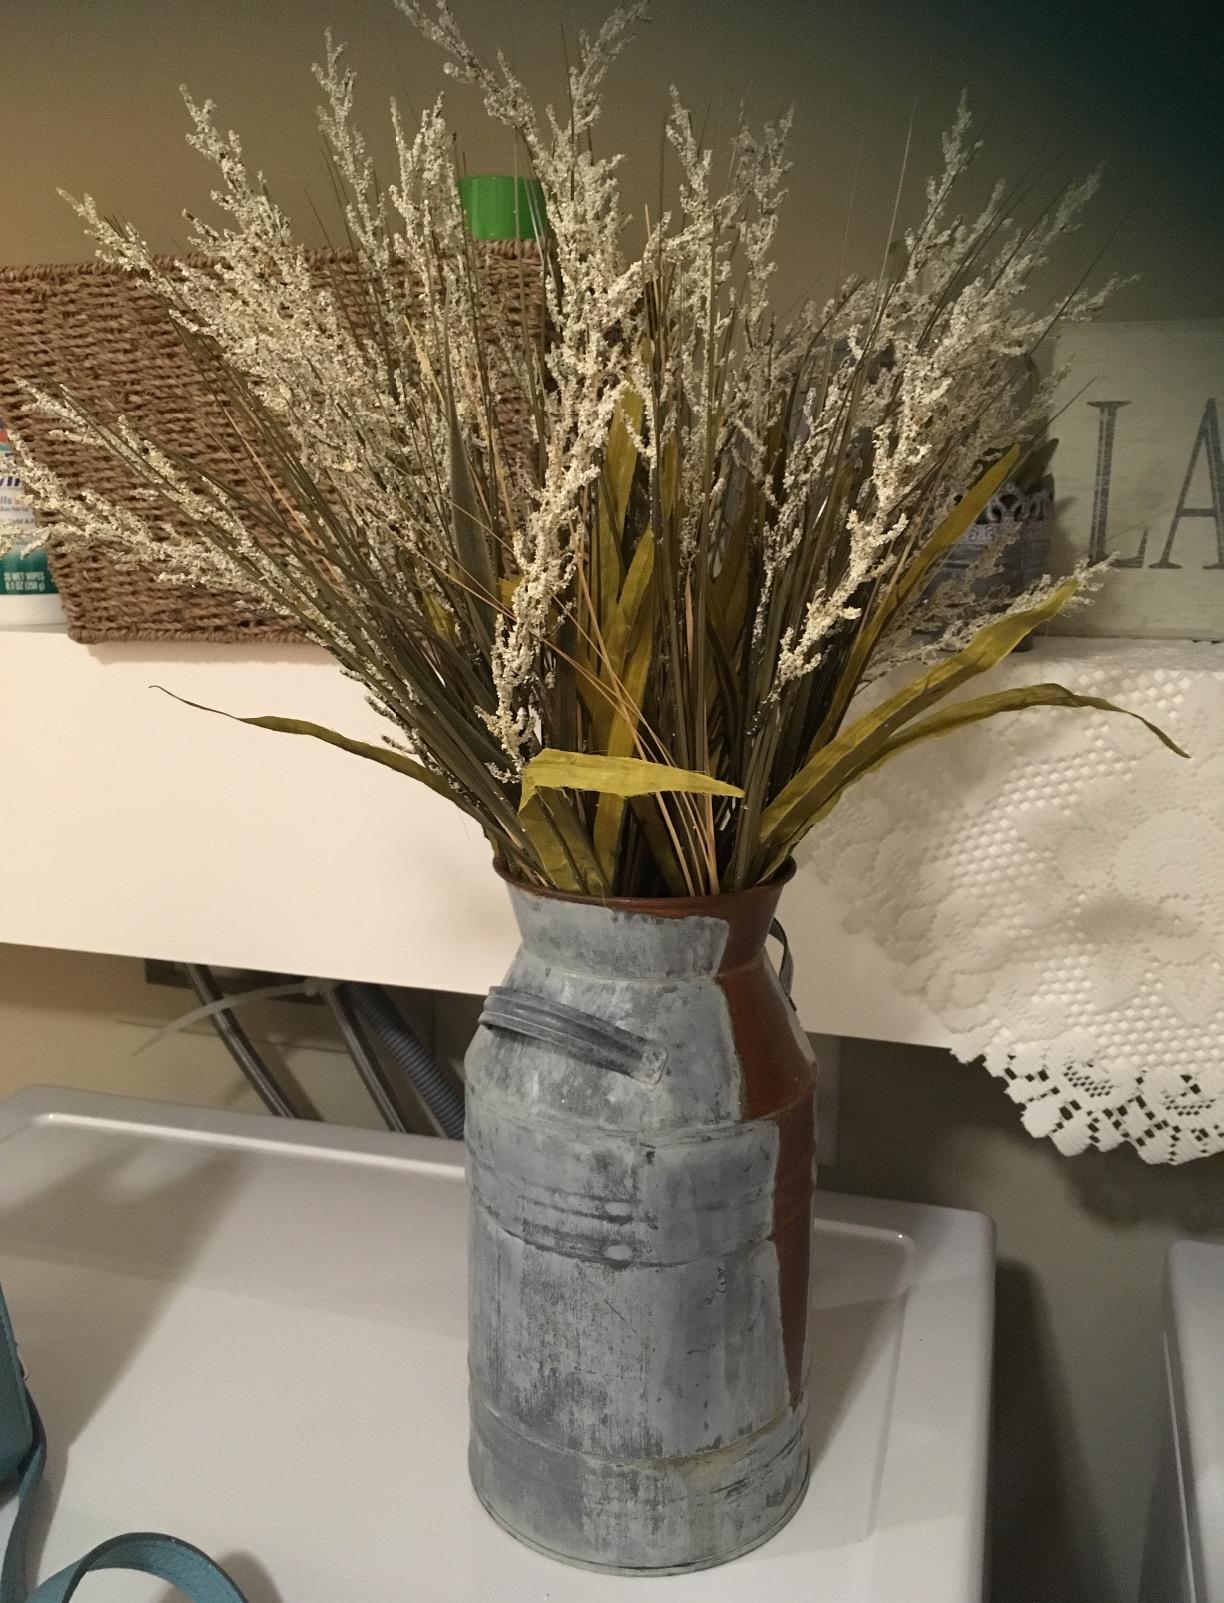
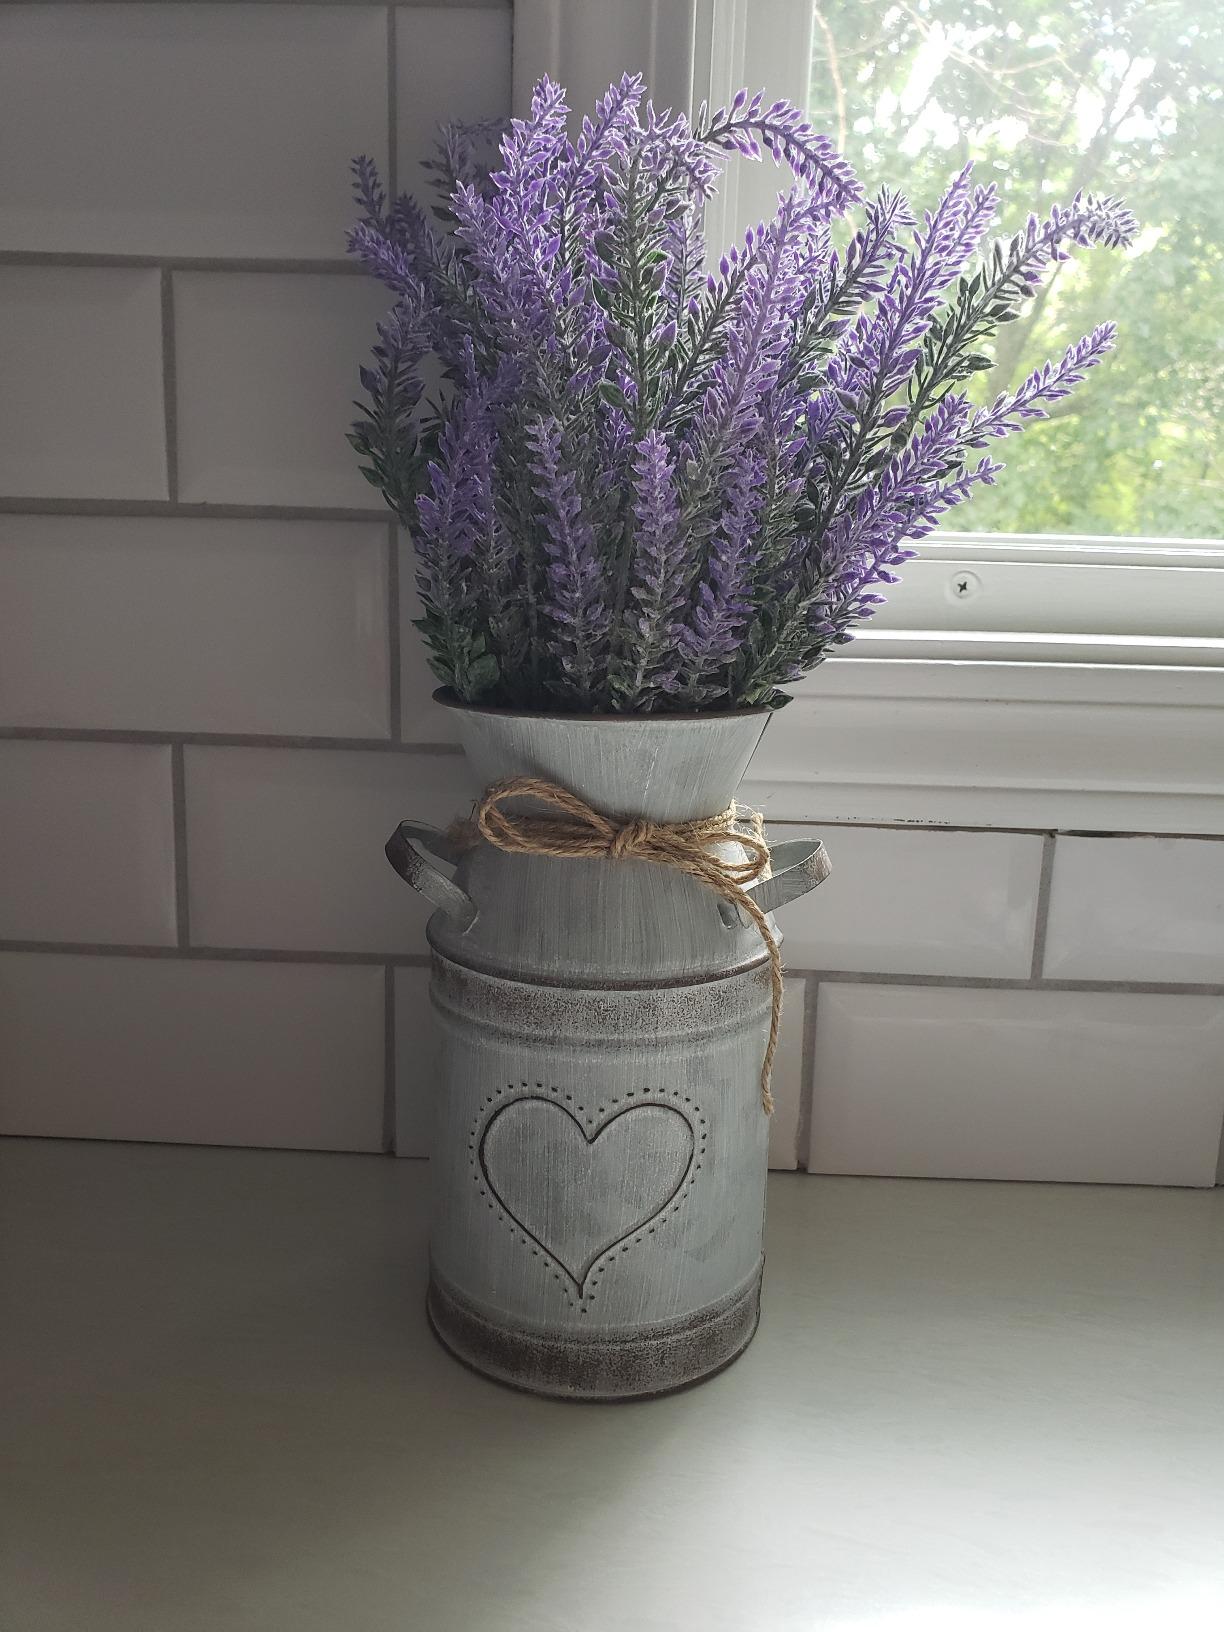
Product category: vase
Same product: no